2016 Monaco GP2 Series round

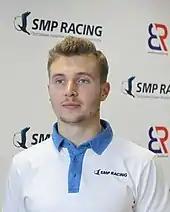
Sergey Sirotkin "(pictured in 2017)" had the first GP2 Series pole position of his career.

Thursday's afternoon's qualifying session ran for 30 minutes. Qualifying was divided into two groups of 13 cars to avoid overcrowding. Odd numbered vehicles were drawn in Group A and the even numbered cars were put in Group B. The drivers' fastest lap times determined the starting order for the first race. The pole position winner took four points for the Drivers' and Teams' Championships. The second group was competitive because eight drivers temporarily claimed pole position. Sirtokin clinched his maiden GP2 Series pole position with a time of 1 minute, 19.186 seconds, which was recorded in the session's closing period. He was joined on the grid's front row by Nato whose lap was seven-tenths of a second slower in the final seconds of Group A. Nato's teammate King qualified in third, Evans fourth, and Rowland fifth. Lynn, Antonio Giovinazzi (Prema Racing), Marciello, Latifi and Luca Ghiotto (Trident) rounded out the top ten qualifiers.